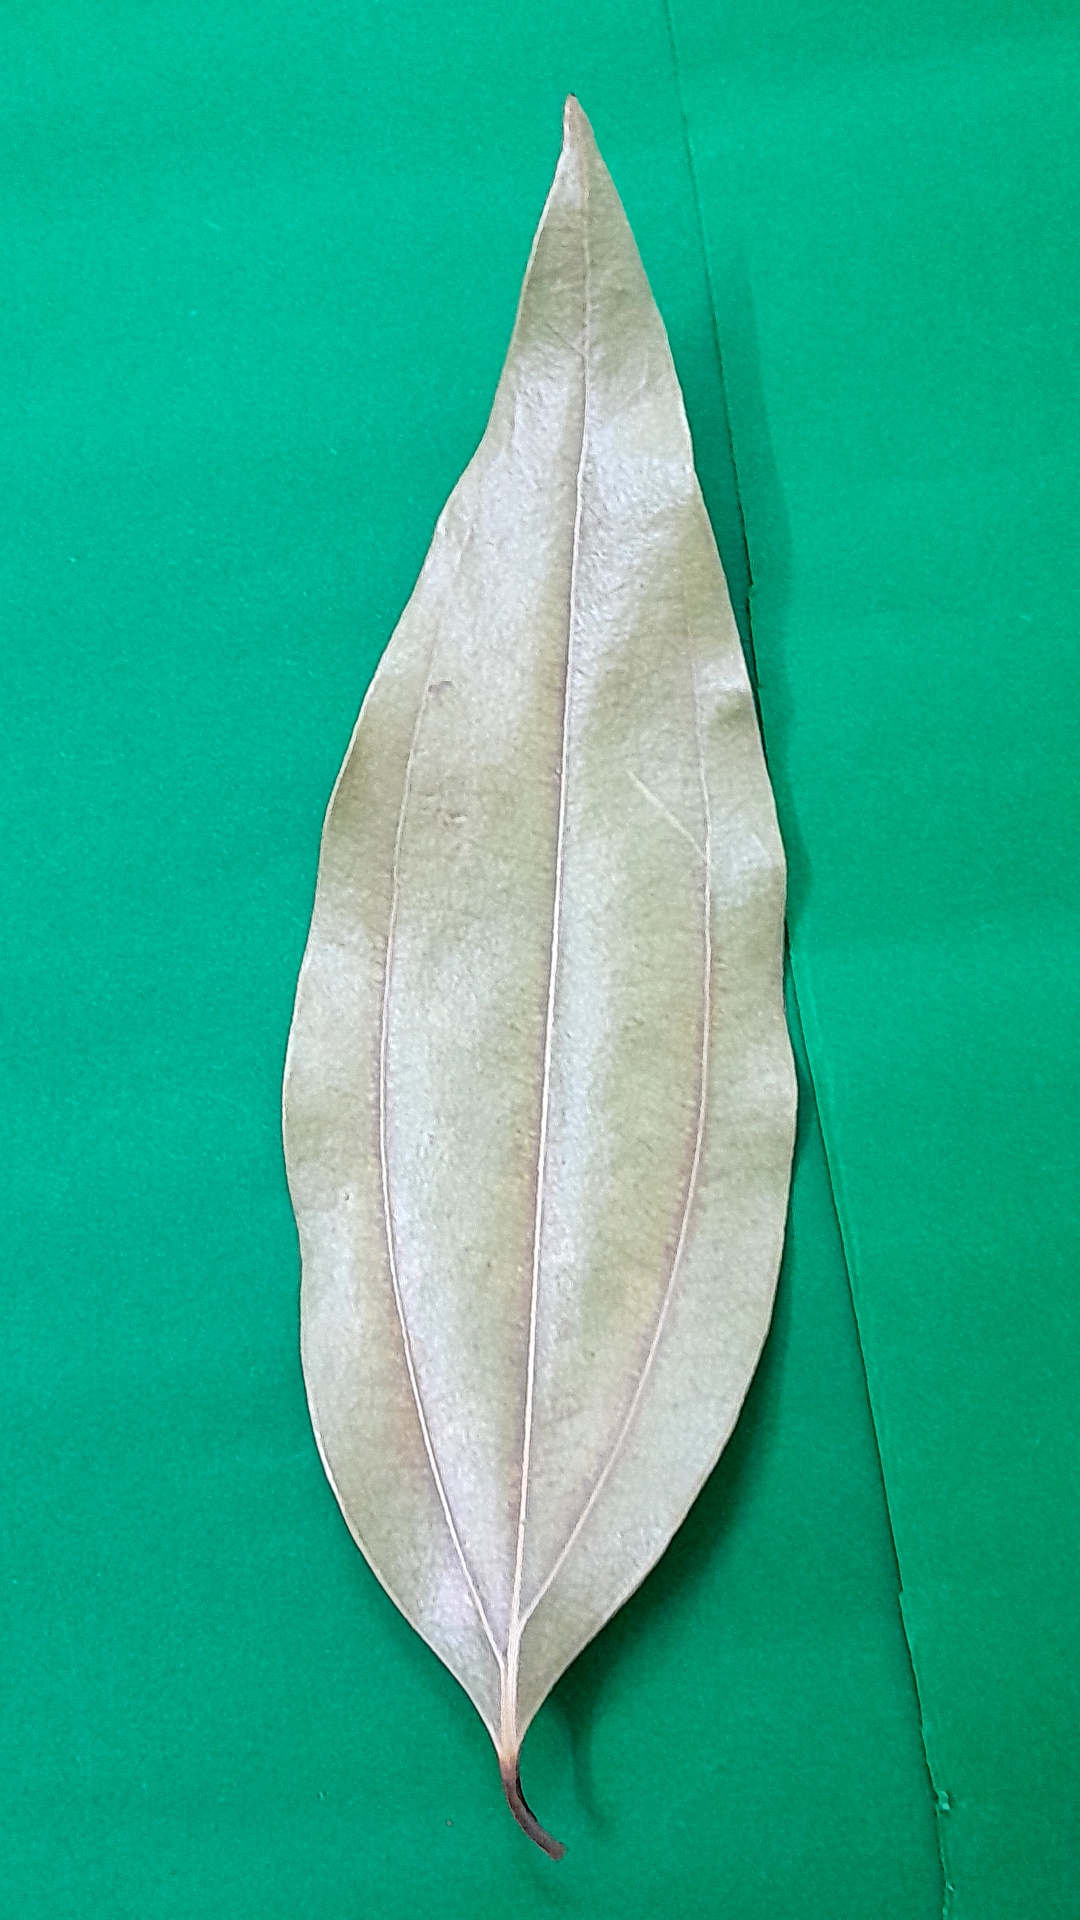
Label: Dry Leaf